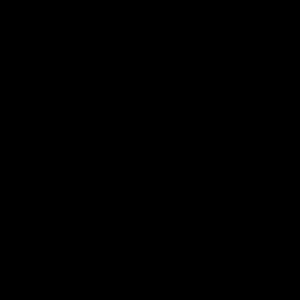
Une spirale à centres multiples est une spirale composée d'arcs de cercle qui se connectent tangentiellement.